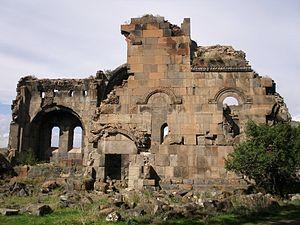
Le Ptghnavank est une église chrétienne du village de Ptghni dans le marz de Kotayk en Arménie. Bien qu'étant à l'état de ruine, c'est l'un des monuments les plus remarquables de l'architecture arménienne du haut Moyen Âge.